William E. Somerville

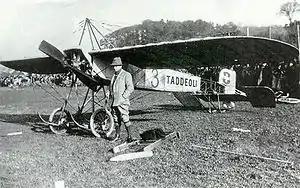
A Morane-Borel monoplane

In 1912 Somerville hired pilot George Mestach to fly mail using his aircraft between New Orleans and Baton Rouge. Mestach was involved in a mid-air crash with a Wright biplane in Chicago later in the year that killed pilot Howard Gill but left Mestach uninjured. Mestach was flying a Borel-Morane biplane, which was used as the basis for Somerville's first monoplane, which featured wing leveling stabilizers. Sommerville changed interests, eventually becoming a captain in the Home Guard during World War I.